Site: brandenburg
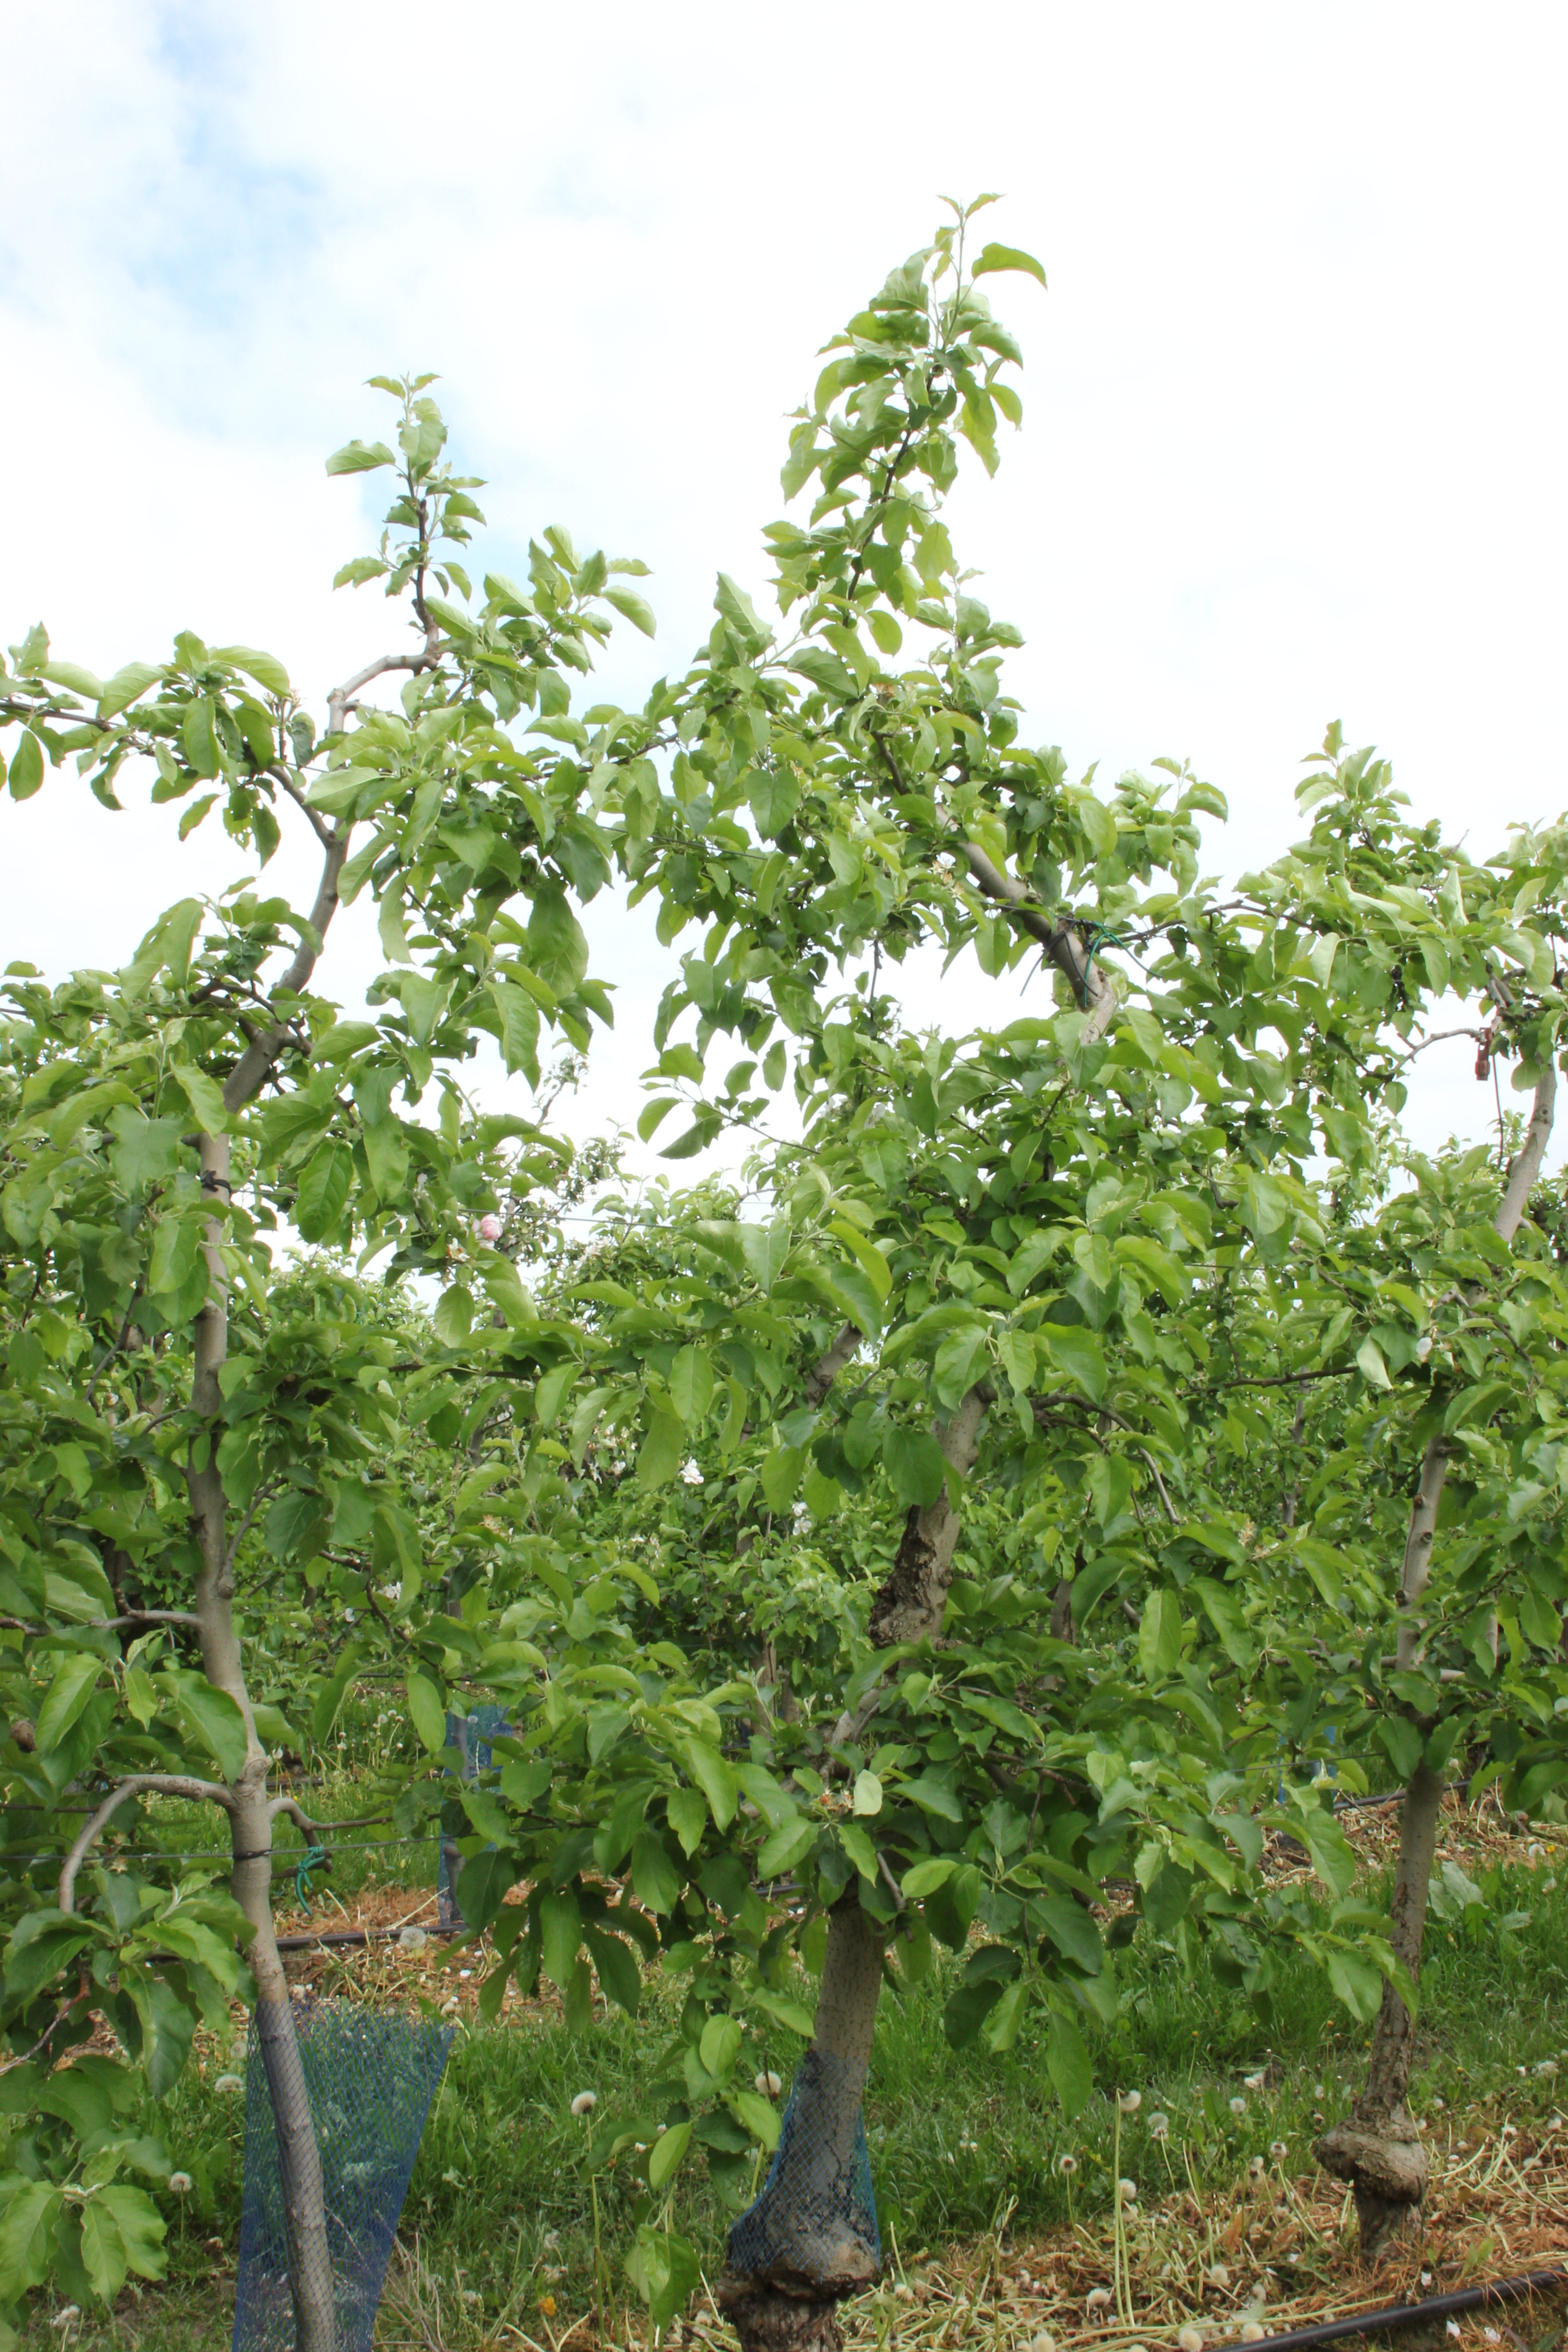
Growth stage (BBCH 67): Flowering